Mollie Orshansky

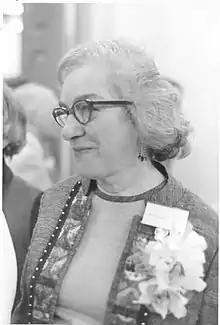
Orshansky in 1967

Mollie Orshansky (January 9, 1915 – December 18, 2006) was an American economist and statistician who, in 1963–65, developed the "Orshansky Poverty Thresholds", which are used in the United States as a measure of the income that a household must not exceed to be counted as poor.